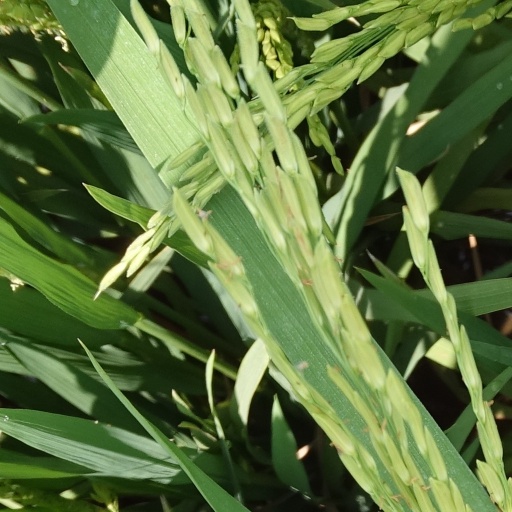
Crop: rice